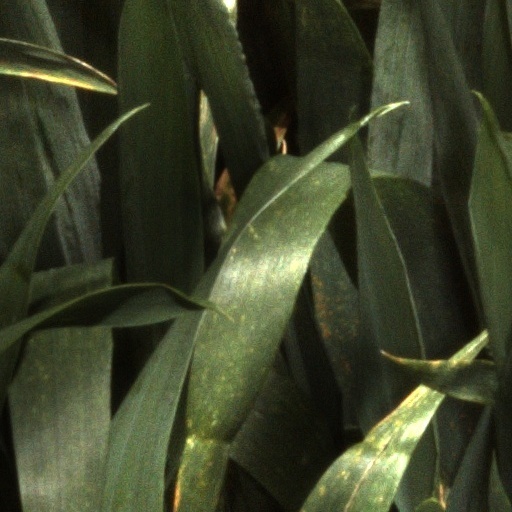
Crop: wheat